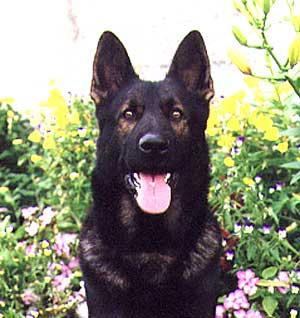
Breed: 211-n000018-German_shepherd